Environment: real
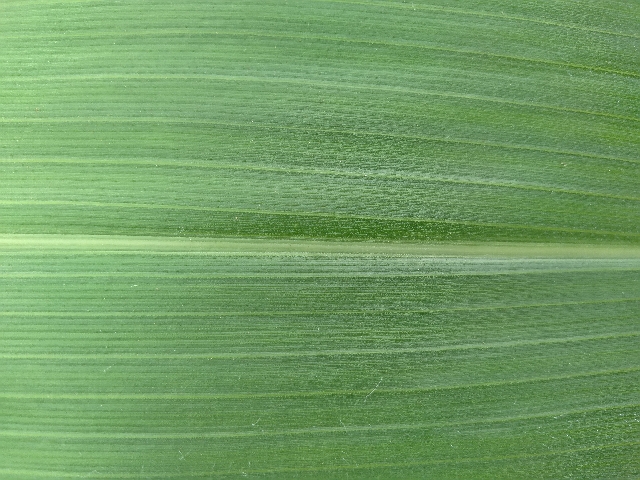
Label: healthy